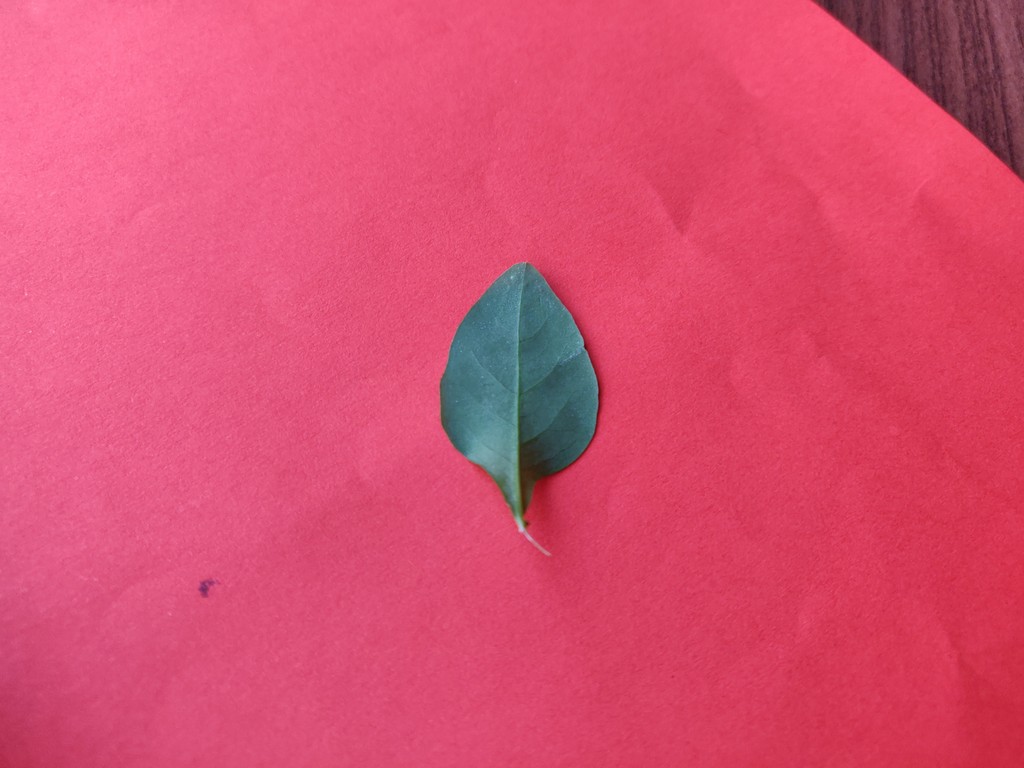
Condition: Healthy
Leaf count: single
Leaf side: back